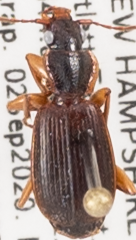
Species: Cymindis cribricollis
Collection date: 2020-09-02
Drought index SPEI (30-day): -0.976
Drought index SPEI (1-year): -0.156
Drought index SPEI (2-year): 0.558